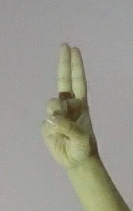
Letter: taa